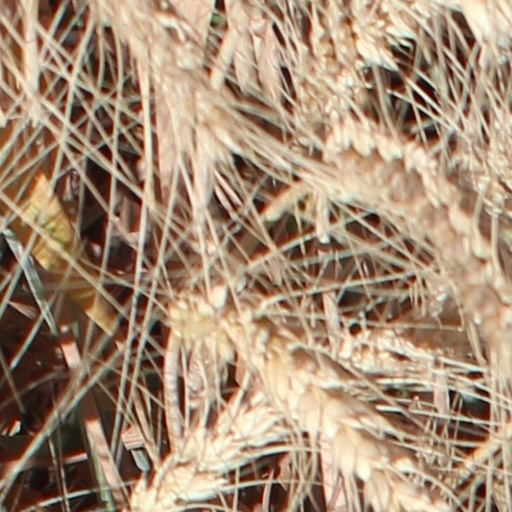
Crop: wheat